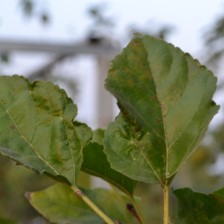
Variety: Kamphaengsaeng42